Jesse O. Norton

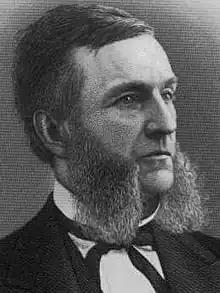

Jesse Olds Norton (December 25, 1812 – August 3, 1875) was a U.S. Representative from Illinois.